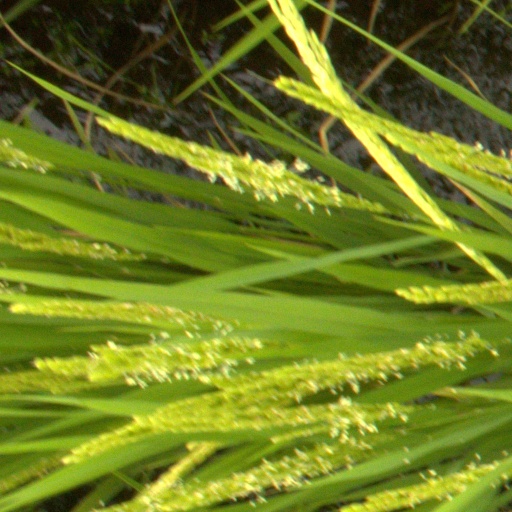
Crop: rice